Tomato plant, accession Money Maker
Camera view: bottom (45 deg); turntable rotation: 150 degrees
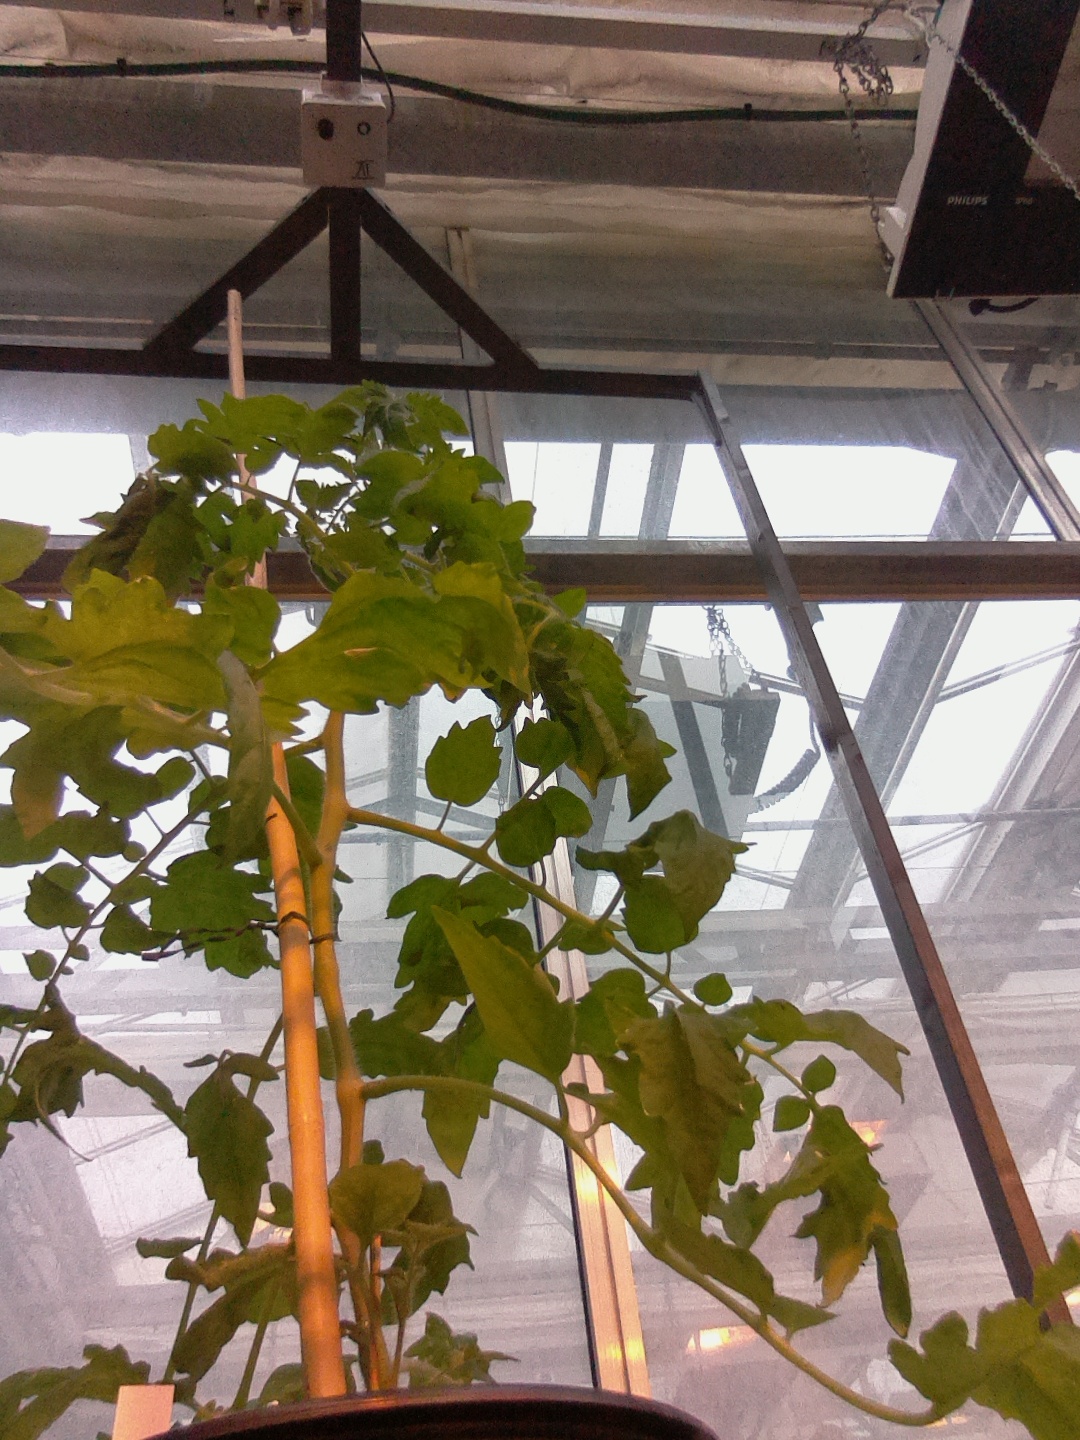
BBCH growth stage 52: 2 inflorescences visible